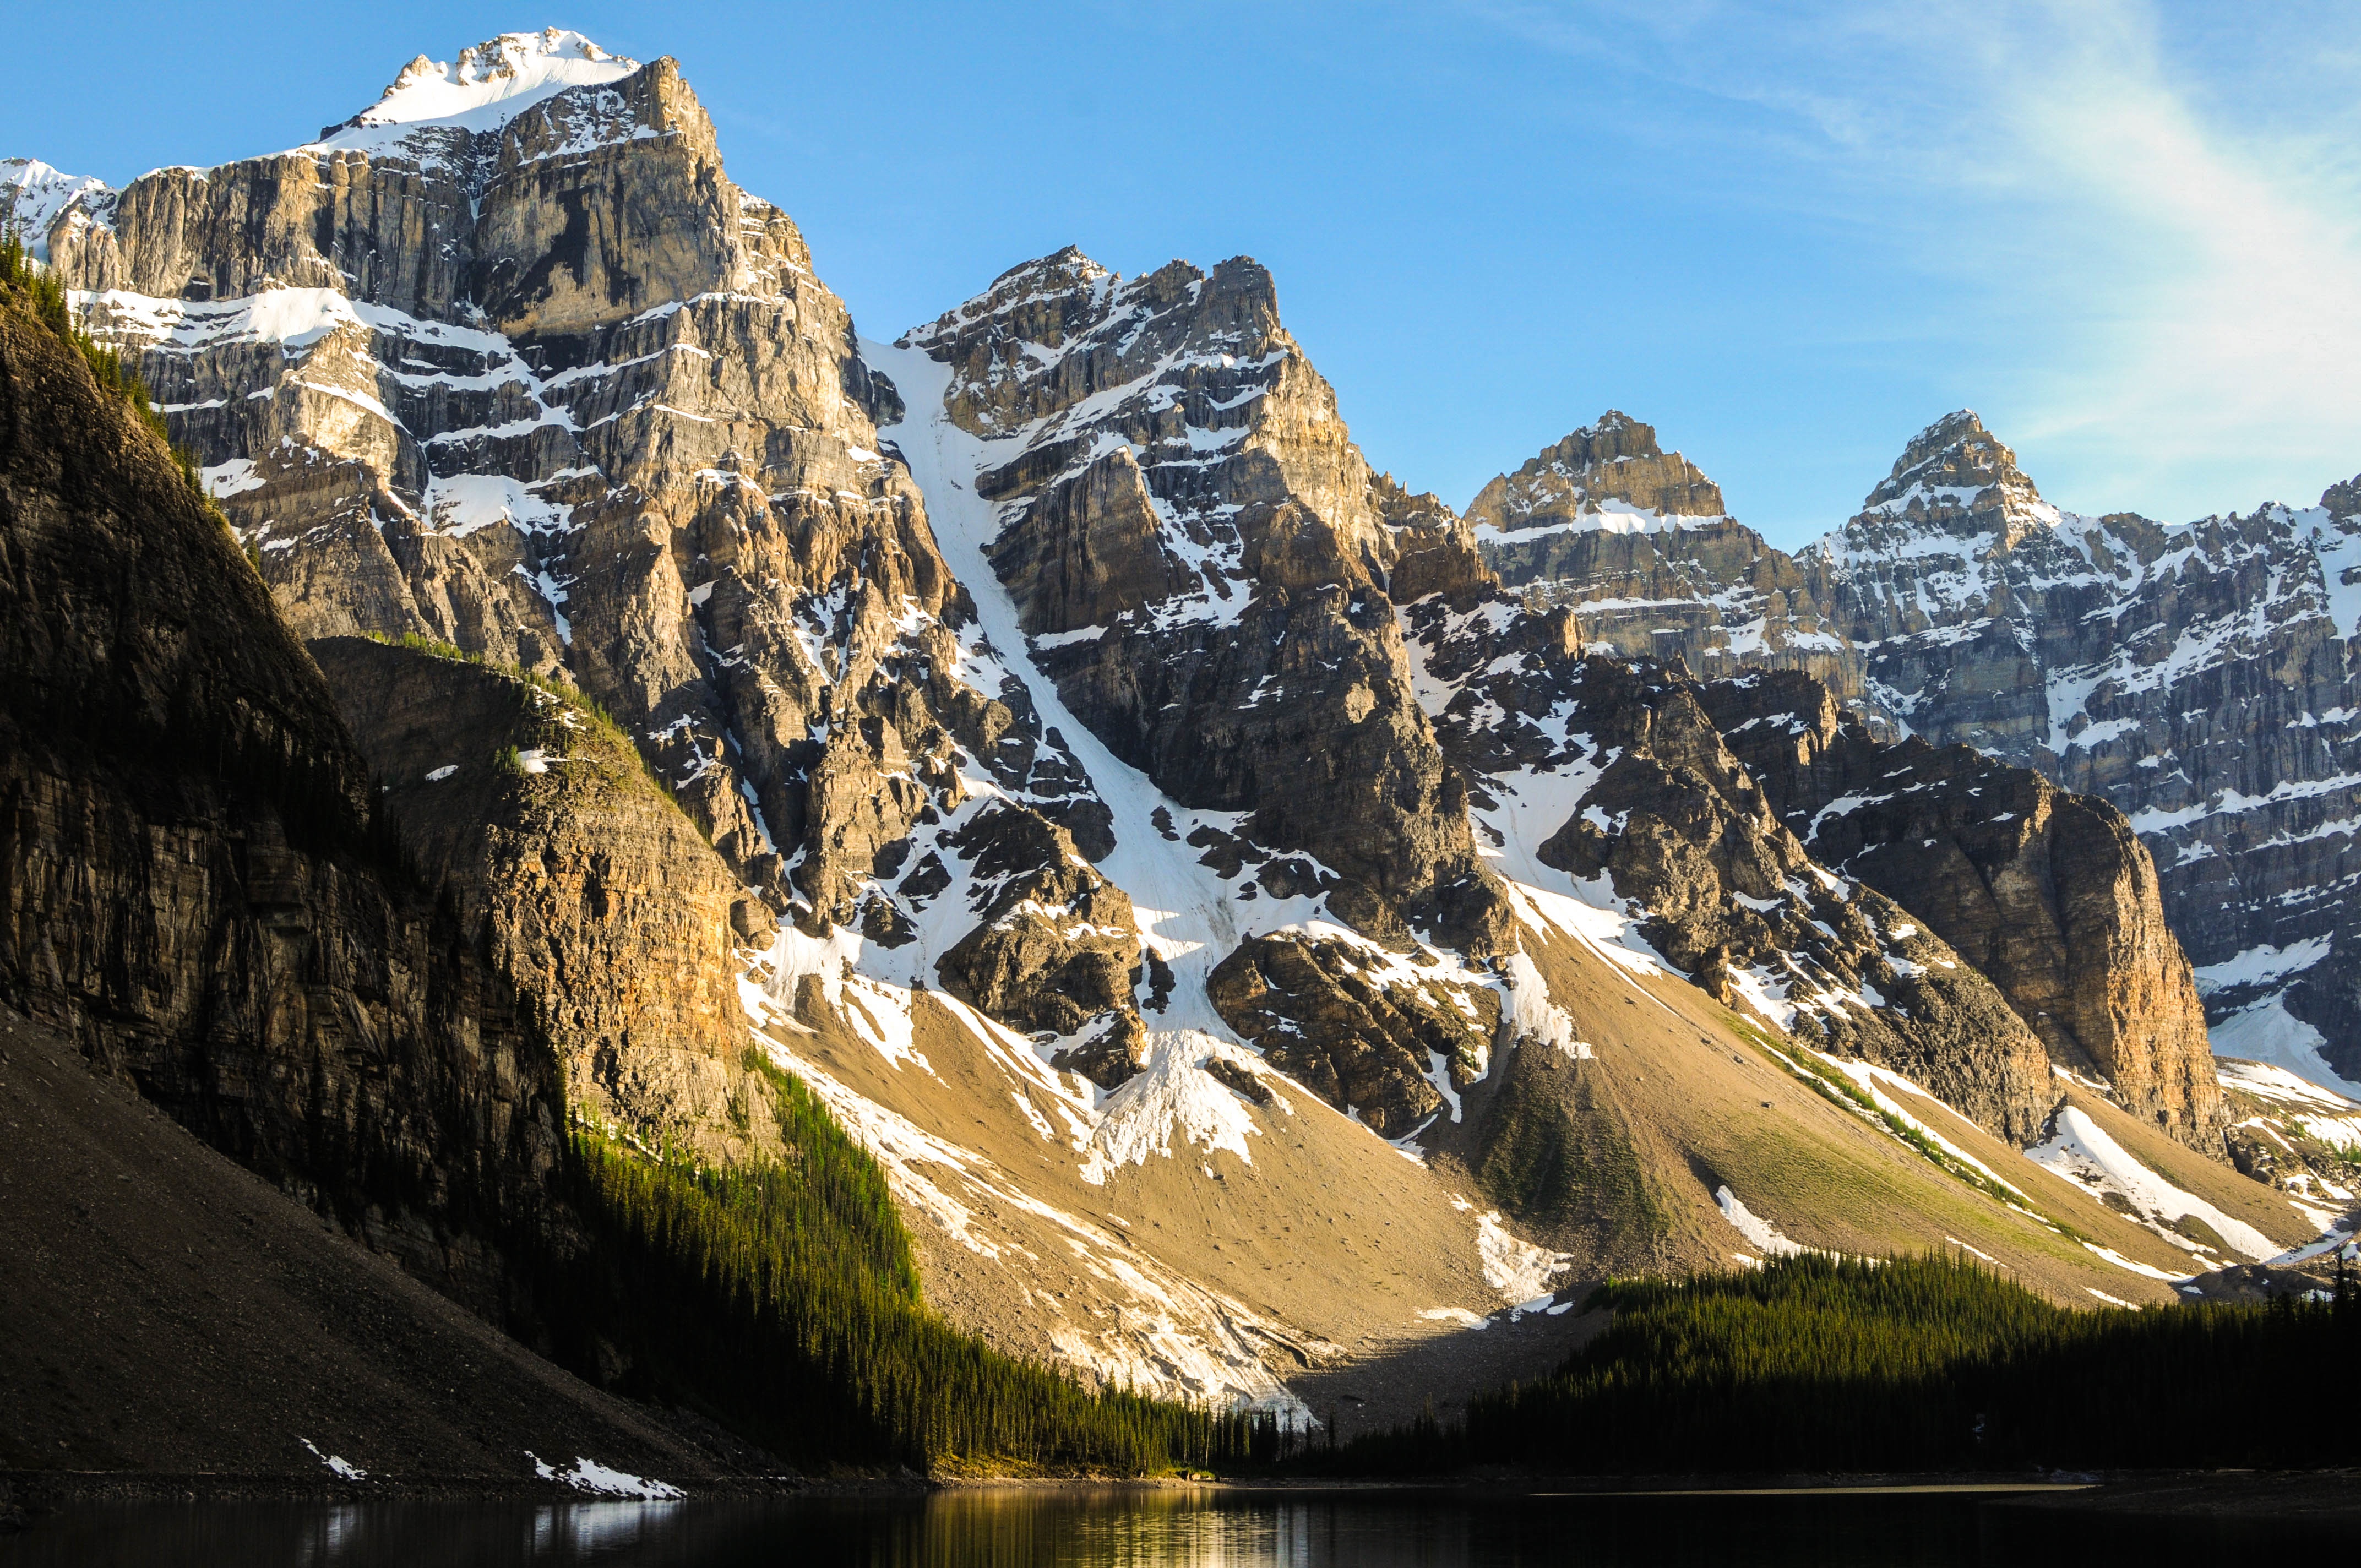
landscape, nature, rock, mountain, snow, lake, mountain range, cliff, reflection, fjord, terrain, geology, alps, canada, landform, mountain pass, geographical feature, mountainous landforms